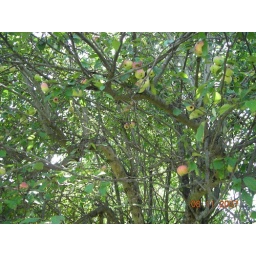
Apple tree in fighting field